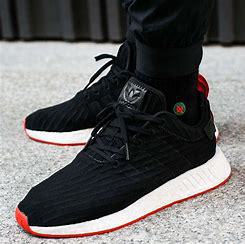
Brand: Adidas
Model: NMD R2